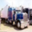
Label: truck